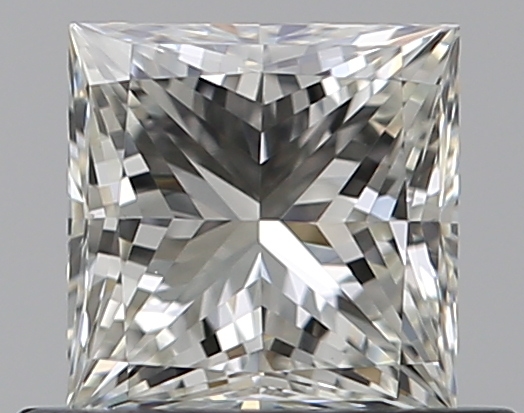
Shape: princess
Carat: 0.5
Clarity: VVS2
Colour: J
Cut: EX
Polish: EX
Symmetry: VG
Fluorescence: F
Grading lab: GIA
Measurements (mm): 4.33 x 4.26 x 3.15